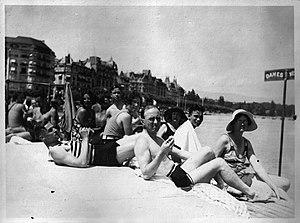
Vue d'un groupe de baigneurs sur la jetée des Bains des Pâquis à Genève en 1930. L'homme au premier plan et la femme tout à droite sont Bertram (1892-1973) et Irene (1891-1981) Pickard, secrétaires du Geneva Quaker Center de 1926 à 1948 (avec une absence pendant la guerre), avec un groupe d'hôtes du Quaker Hostel.
Le Quaker United Nations Office est une organisation non-gouvernementale représentant la Société religieuse des Amis auprès de l'Organisation des Nations unies à Genève et New York.